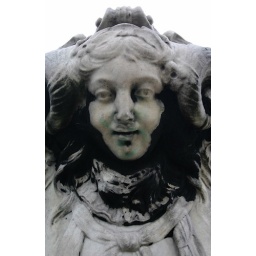
This kindly face reminds me of one I spotted on a building in Oostende